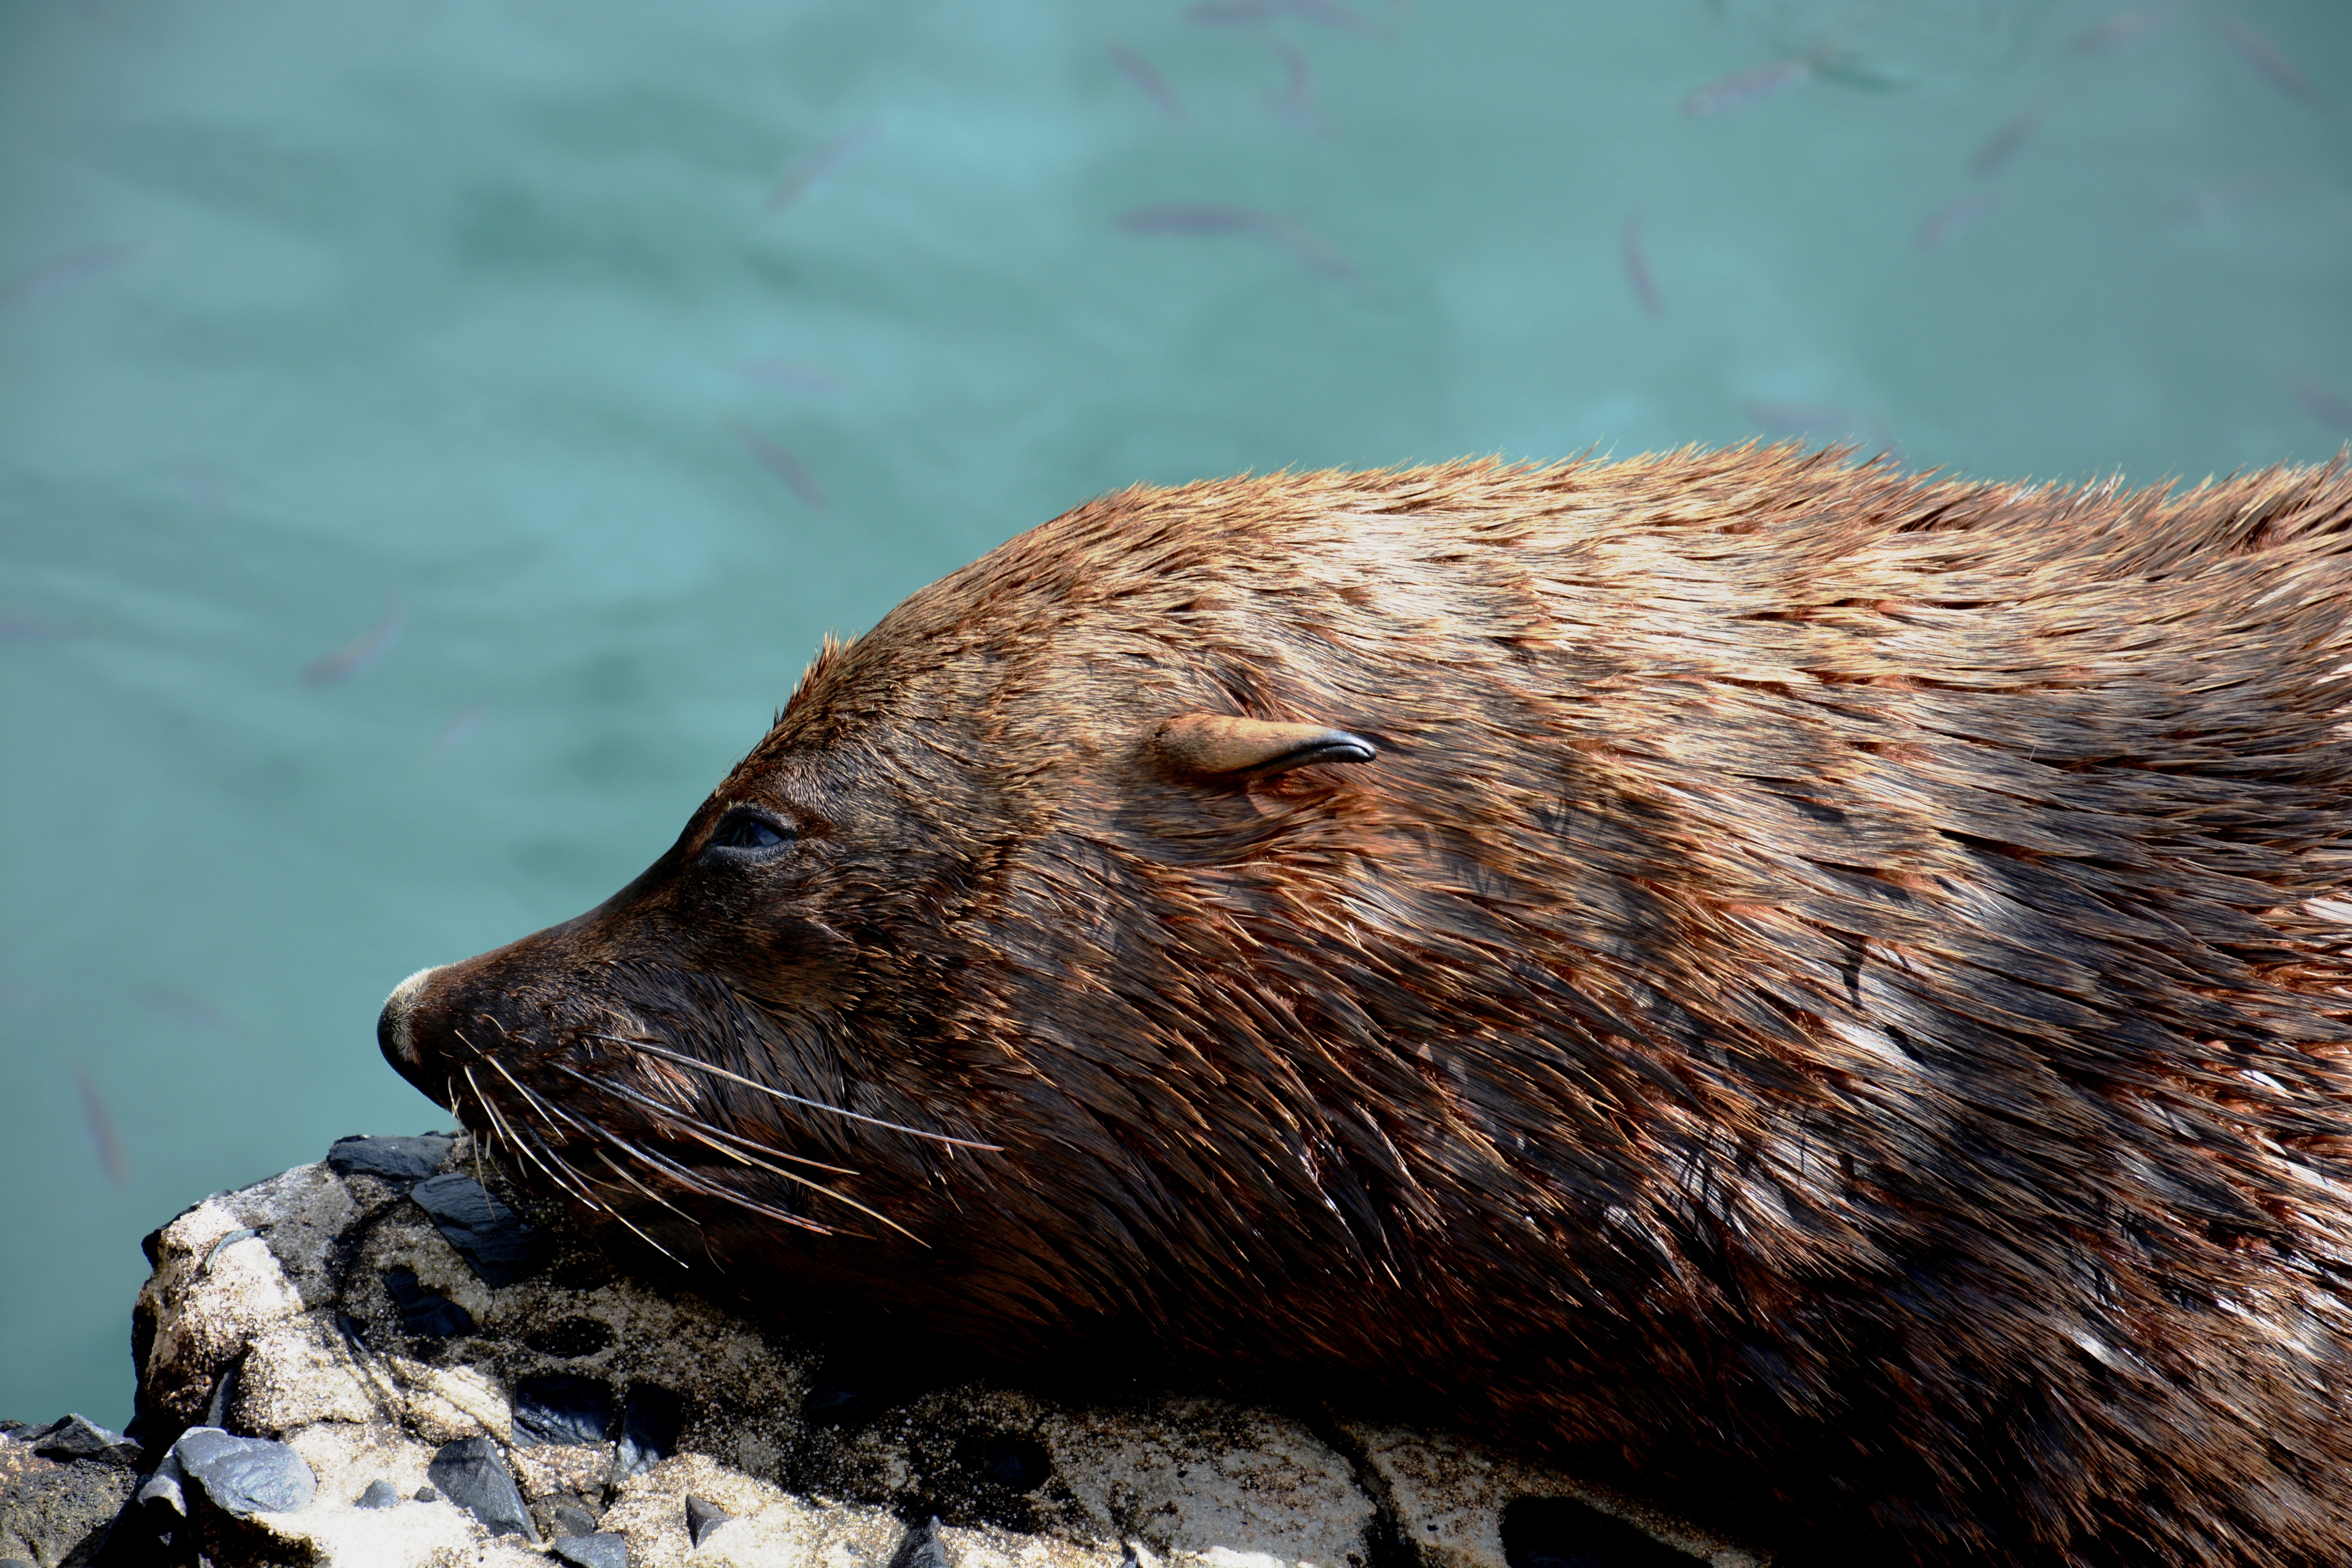
sea, animal, bear, wildlife, relax, mammal, seal, fauna, brown bear, vertebrate, grizzly bear